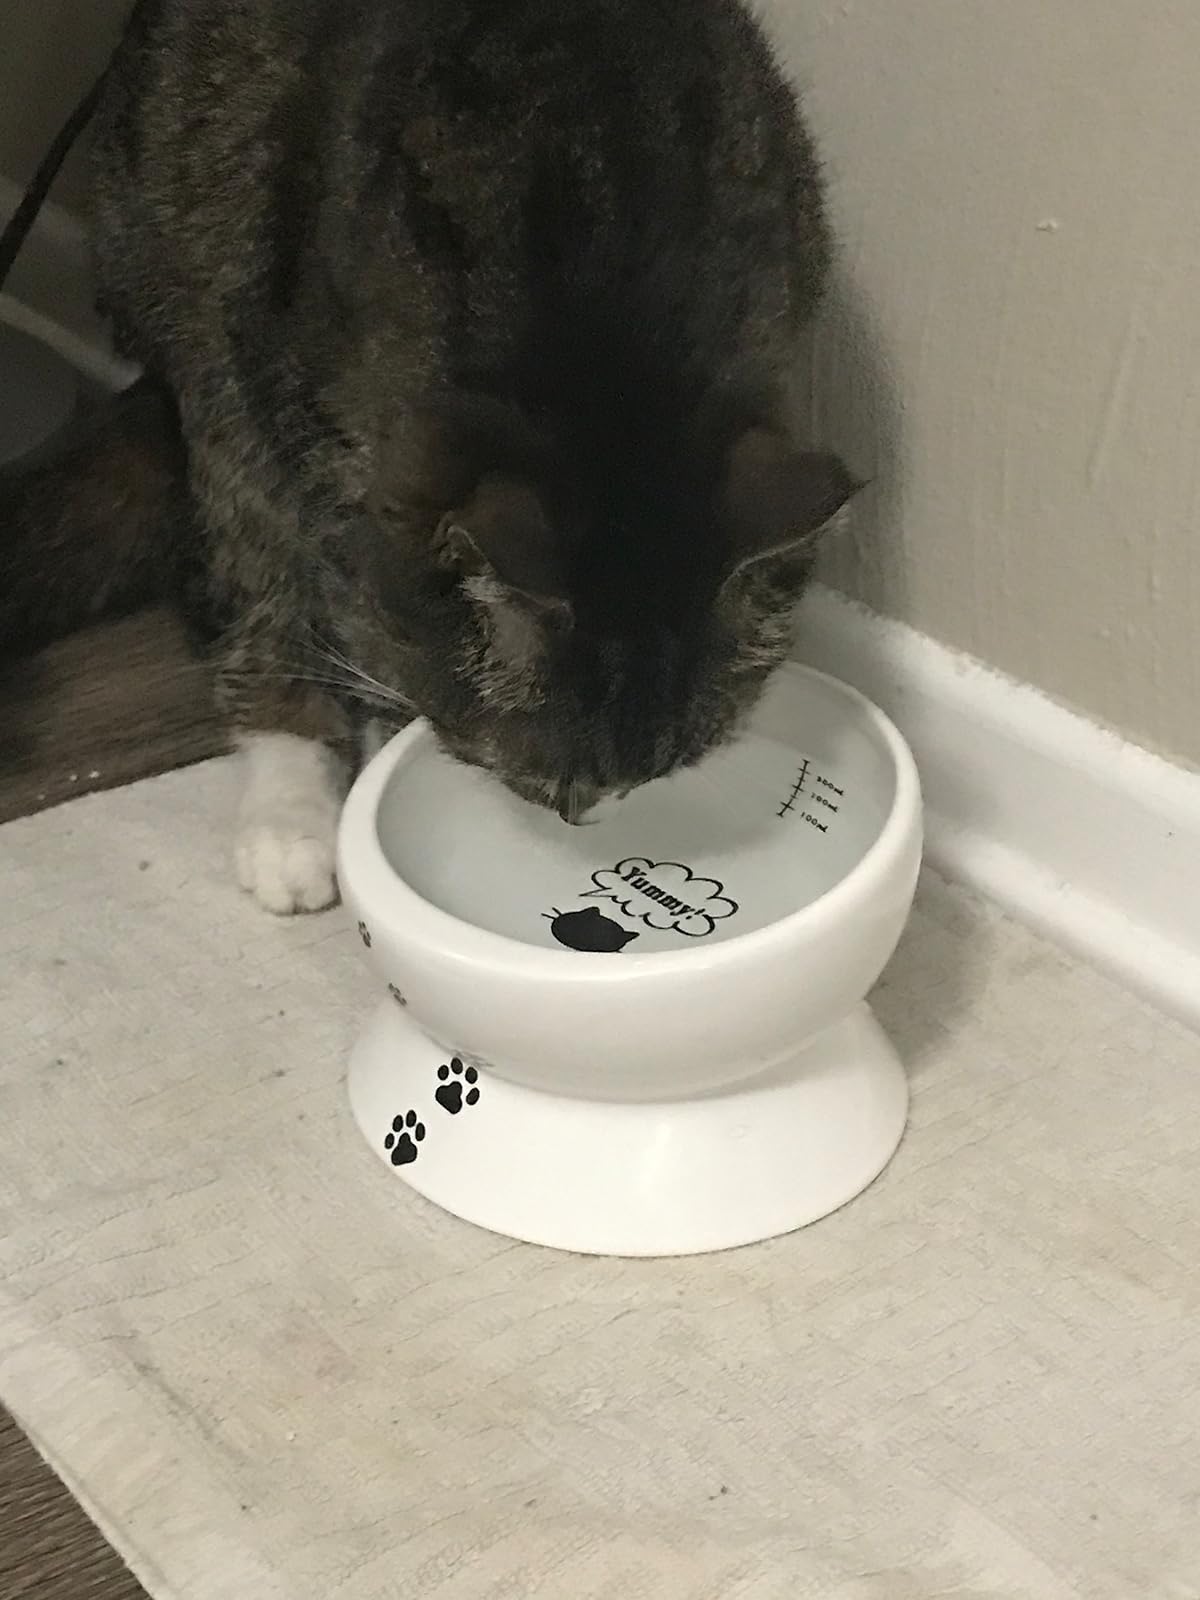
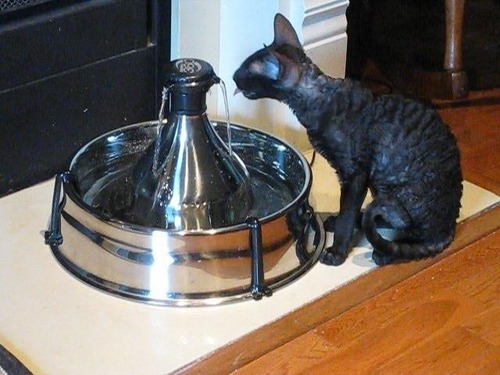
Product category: items_bowl
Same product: no